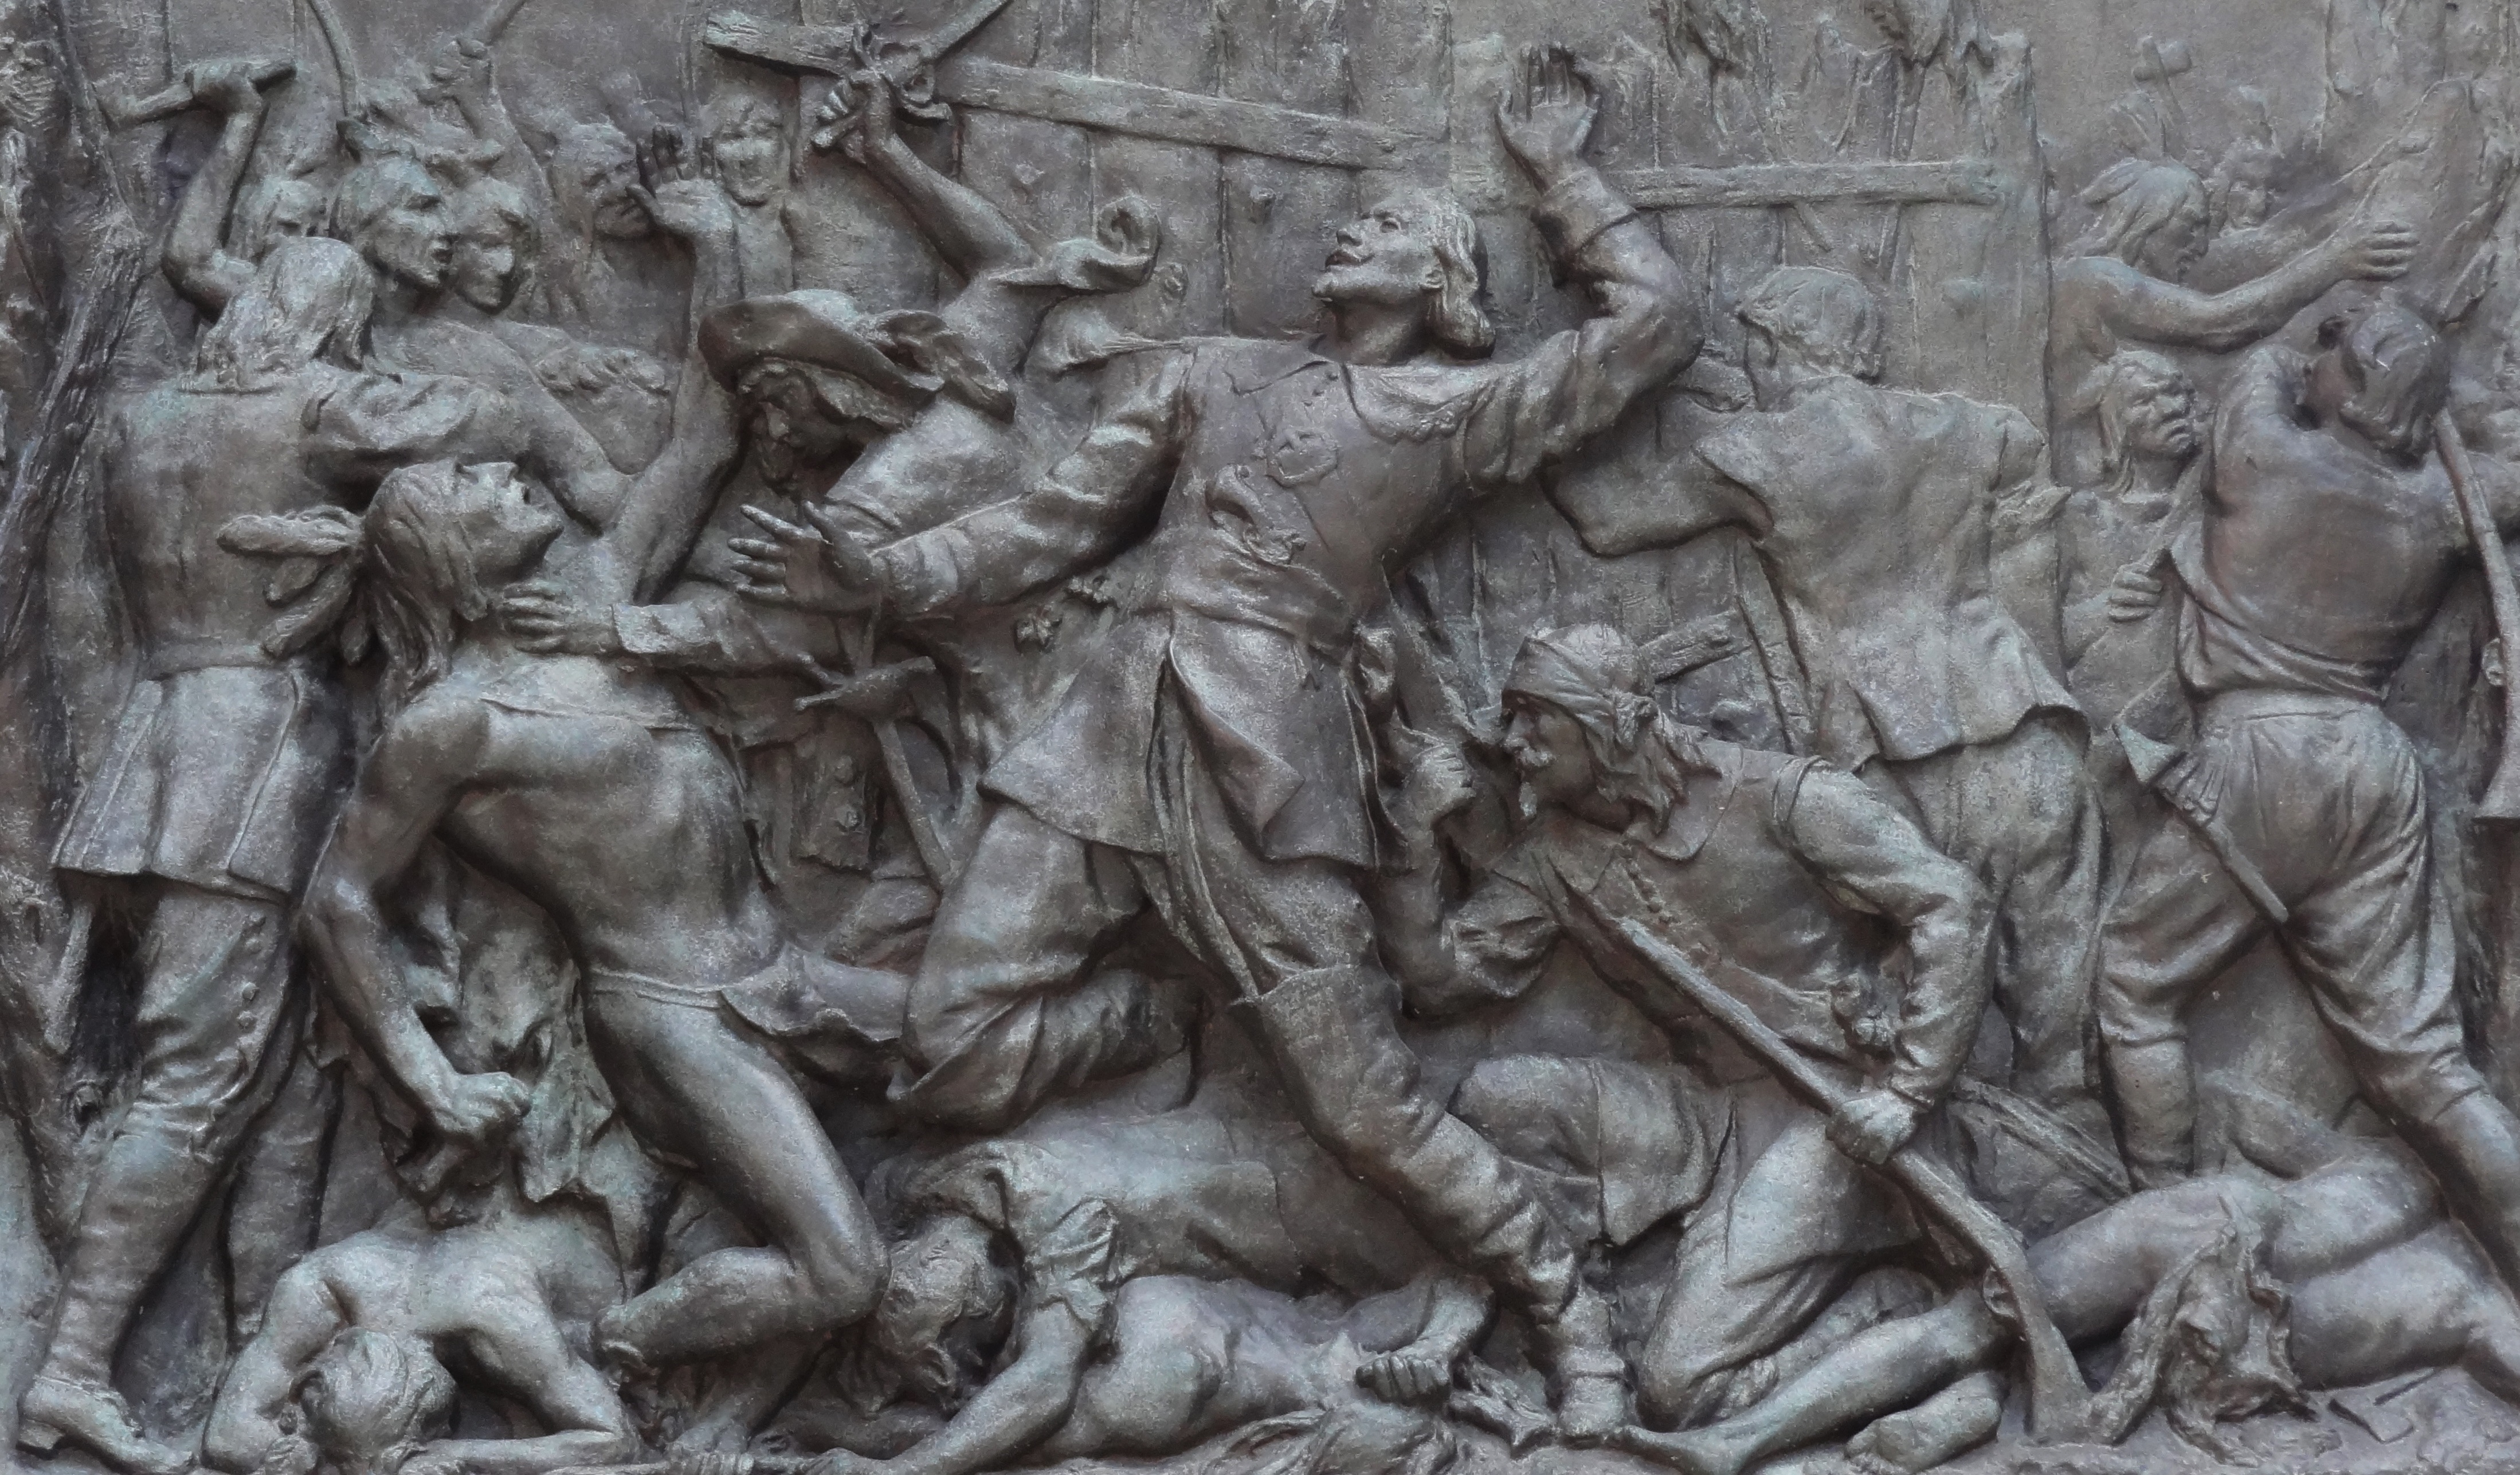
monument, statue, native, sculpture, war, art, temple, history, carving, montreal, relief, indian, warrior, mythology, archaeological site, stone carving, ancient history, classical sculpture